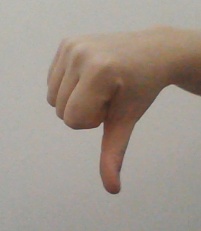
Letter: waw